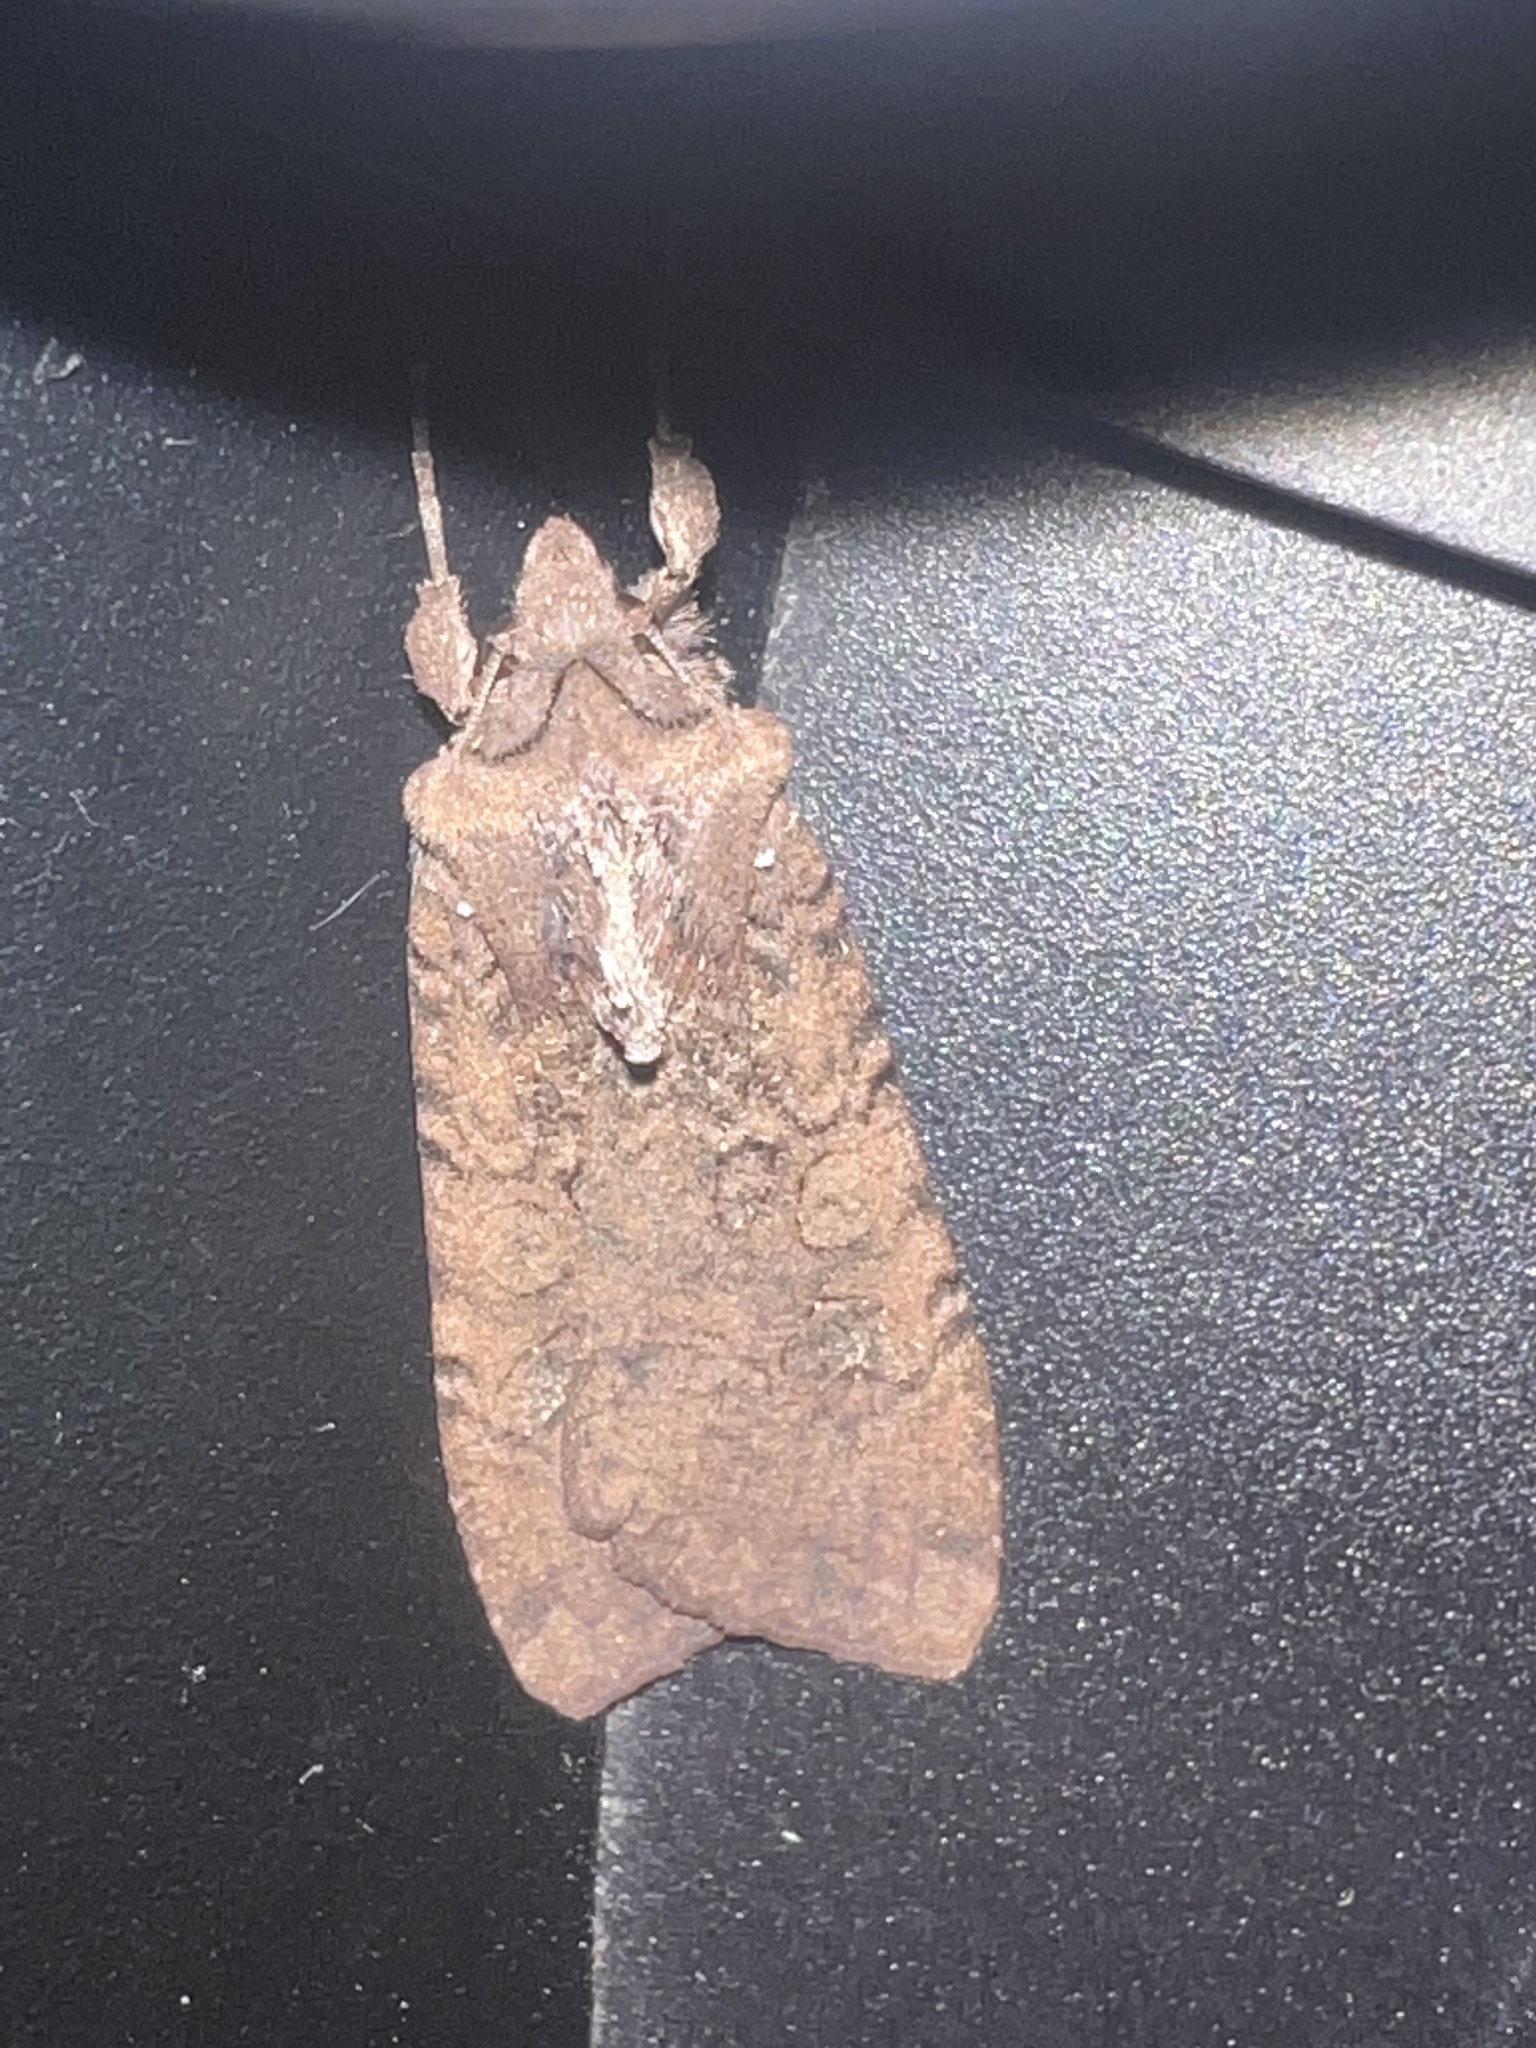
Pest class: cutworms